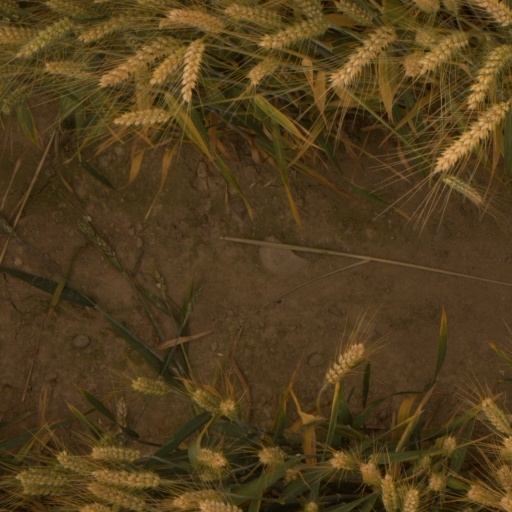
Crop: wheat